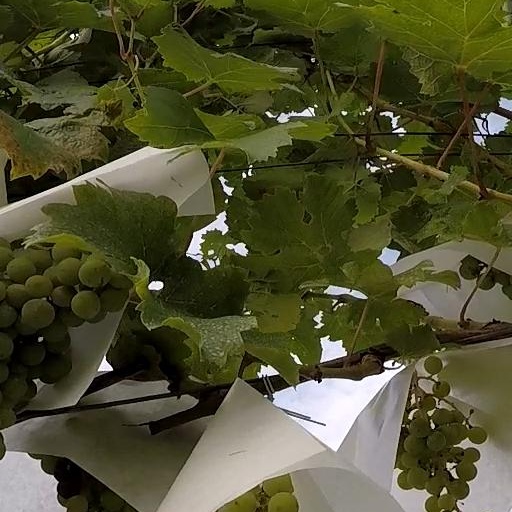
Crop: grape